John Lloyd Waddy

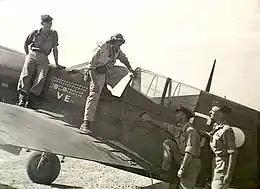
Pilot with goggles emerging from cockpit of single-engined monoplane which has the letters "VE" prominently displayed on its fuselage, in company with three other men

In February 1943, Waddy took charge of the Spitfire Squadron of No. 2 Operational Training Unit (No. 2 OTU), based at Mildura, Victoria. He was quoted in "The Canberra Times" that April offering his message of congratulation to the RAF on the 25th anniversary of its foundation: "You should not have many more birthdays before 'Jerry' and the Japs are shot clean out of the skies. Here's hoping." Fellow aces and Desert War veterans Clive Caldwell, Wilf Arthur and Bobby Gibbes were also instructors at No. OTU before their combat postings in the South West Pacific; in December 1943, Caldwell and Waddy nearly collided when they crossed paths during an aerobatics display at No. 5 Service Flying Training School in Uranquinty, New South Wales. Waddy undertook a staff course the following year, and was promoted to squadron leader. He was posted to Noemfoor in the Dutch East Indies in September 1944 to command No. 80 Squadron; his unit was part of No. 78 (Fighter) Wing of the Australian First Tactical Air Force (No. 1 TAF), led by Air Commodore Harry Cobby. Operating Kittyhawks, No. 80 Squadron undertook dive bombing and strafing missions against Japanese targets, but saw little air combat.